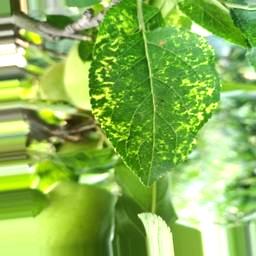
Label: Apple_Mosaic